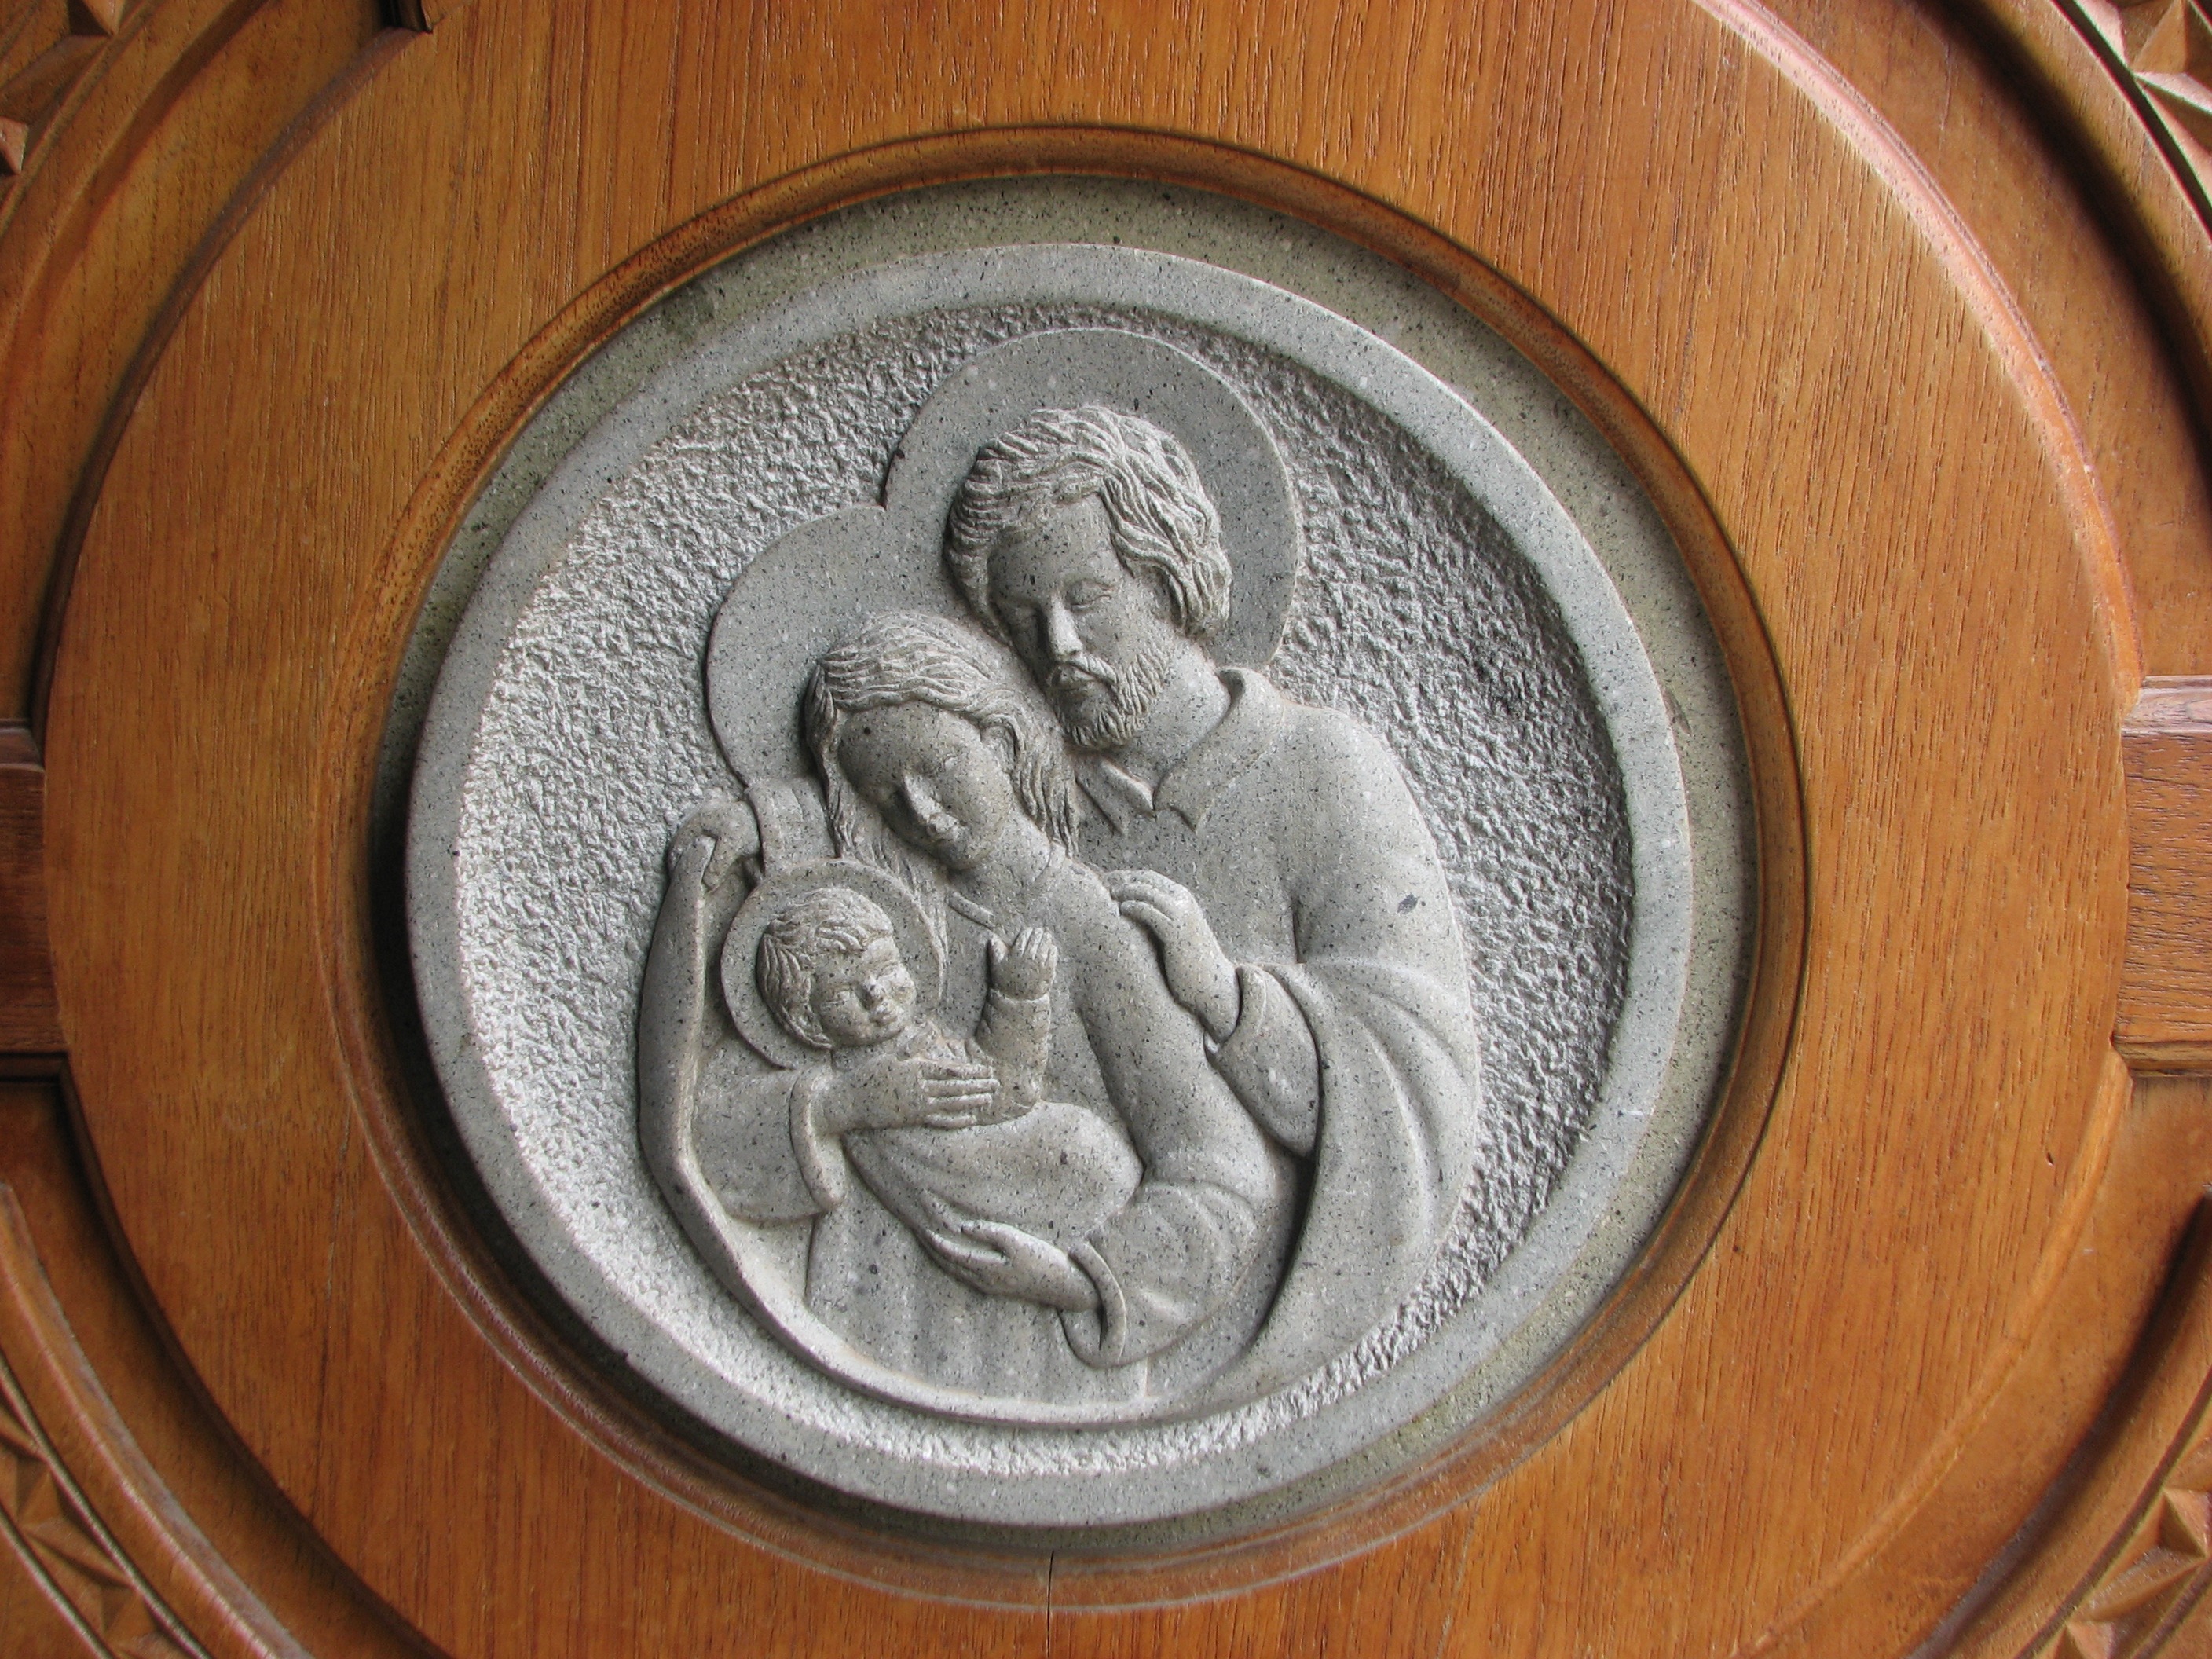
wood, money, sculpture, art, figurine, carving, relief, wood carving, stone carving, man made object, ancient history